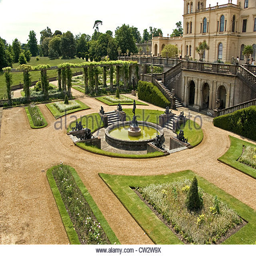
the terraces and garden at the rear